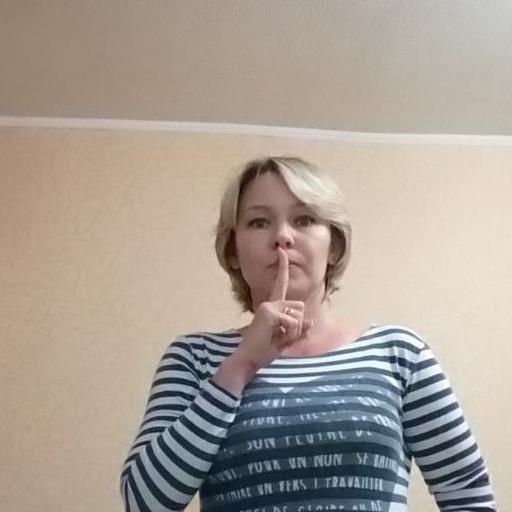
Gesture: mute